Château de Meudon

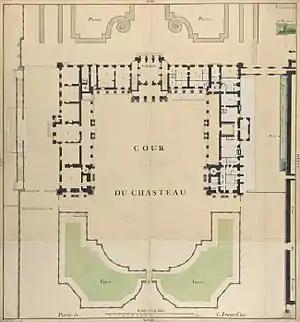
Ground floor of the château-vieux, c. 1700. BNF

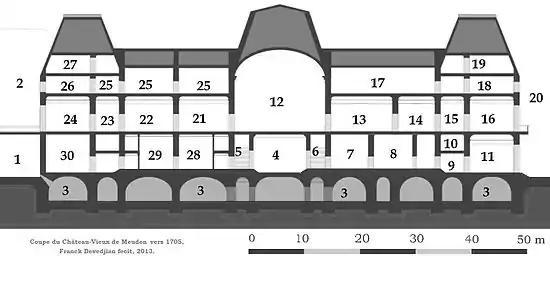
Château-Vieux around 1705. Legend: 1.Small Bridge 2. Chapel 3.Cellars 4.Large hallway 5. West ramp 6. East ramp 7. Apartment of the Duke of Burgundy 8. Apartment of the Duchess of Burgundy 9. Monseigneur's wardrobe 10. Mezzanine of Monseigneur 11. Cabinet of Monseigneur 12. Salon of the Moors 13. Antechamber of Louis XIV 14. Church of Louis XIV 15. Passage 16. Cabinet of the king's mirrors 17. Garde-meuble 1 18. Housing 19. Monseigneur's wardrobe. 20. View of Paris. 21. Games antechamber 22. Gameroom 23. Passage 24. Salon of the Petit Pont 25. Housing 26. Lodging of the first doctor 27. Garde-robe of the king 28, 29 & 30. Dwellings

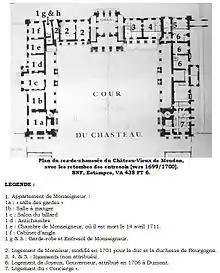
Layout of the ground floor of the Château-Vieux in 1700

The Château-Vieux was the central building of the estate, and the first historical castle at Meudon. It aligned with the Grand Perspective.